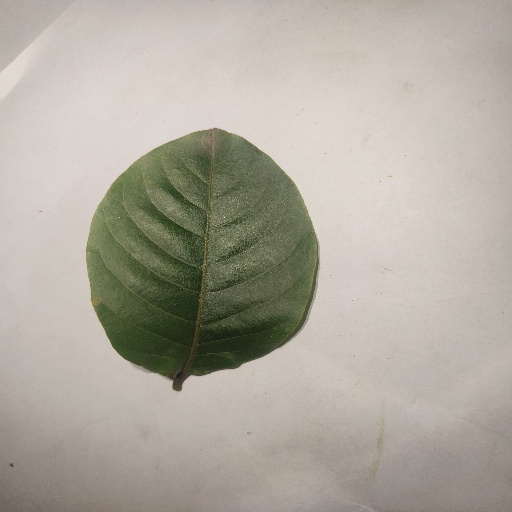
Species: HariTaki
Leaf condition: Healthy Leaf